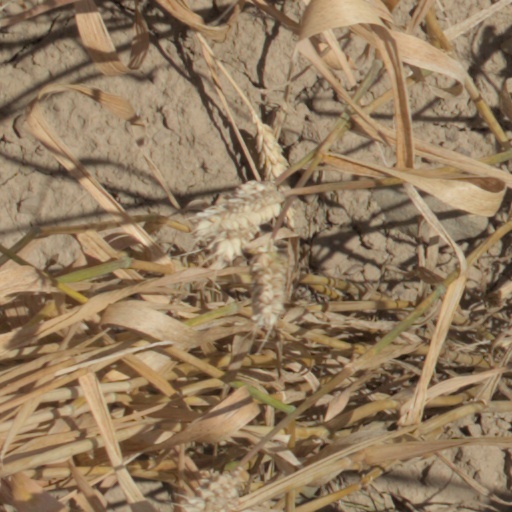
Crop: wheat